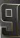
Number: 9